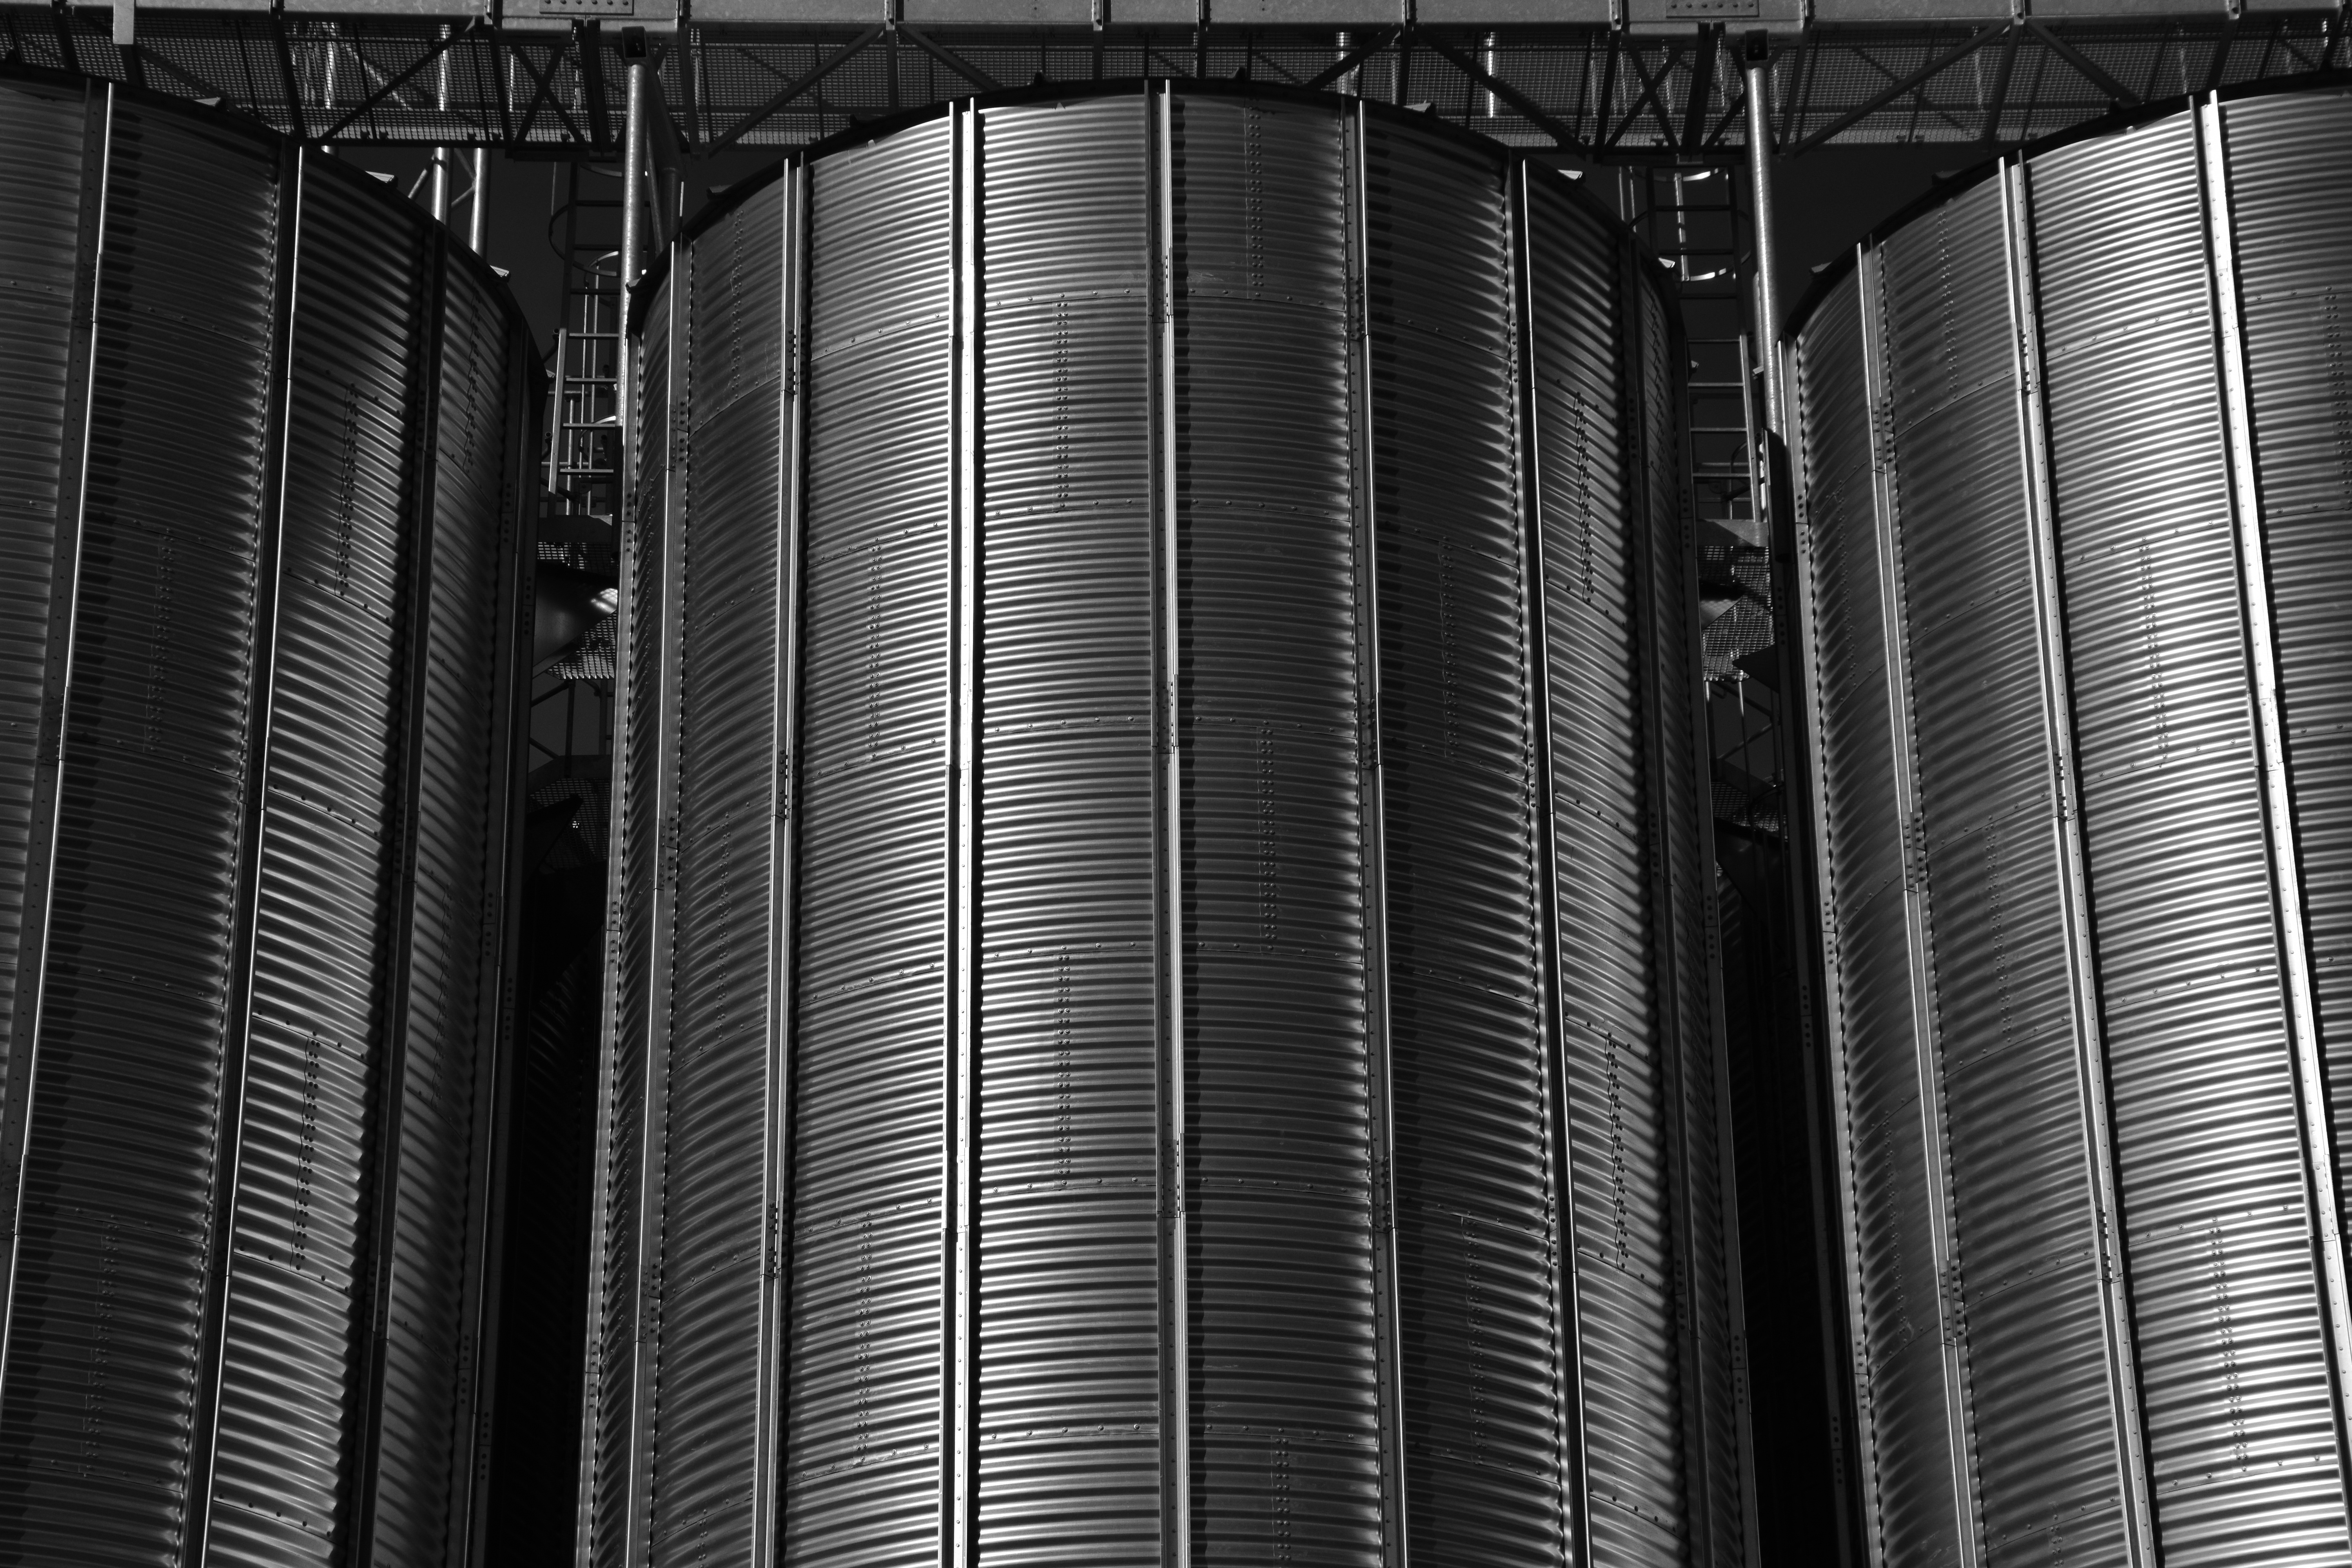
black and white, technology, steel, metal, black, agriculture, monochrome, storage, interior design, stainless steel, pipe, reserve, stock, silo, depot, about, monochrome photography, electronic device